Describe the emotion expressed in this image:  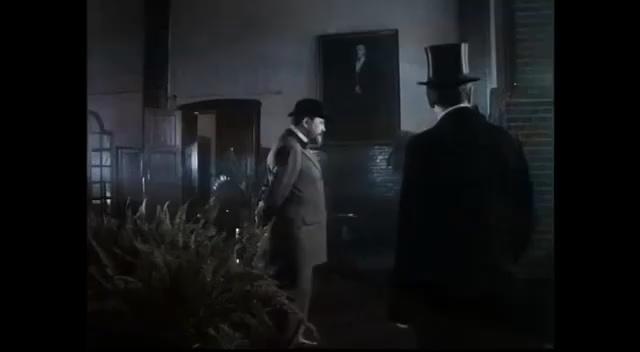
This person displays Suffering, valence and arousal with low intensity.